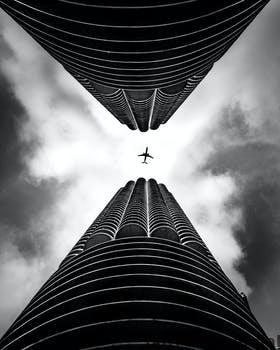
Label: Watermark